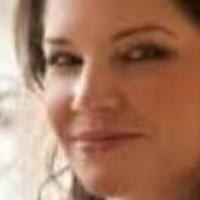
Age group: age 21-30